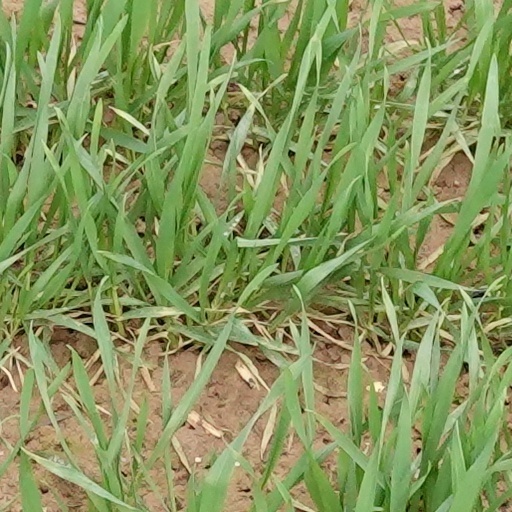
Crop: wheat